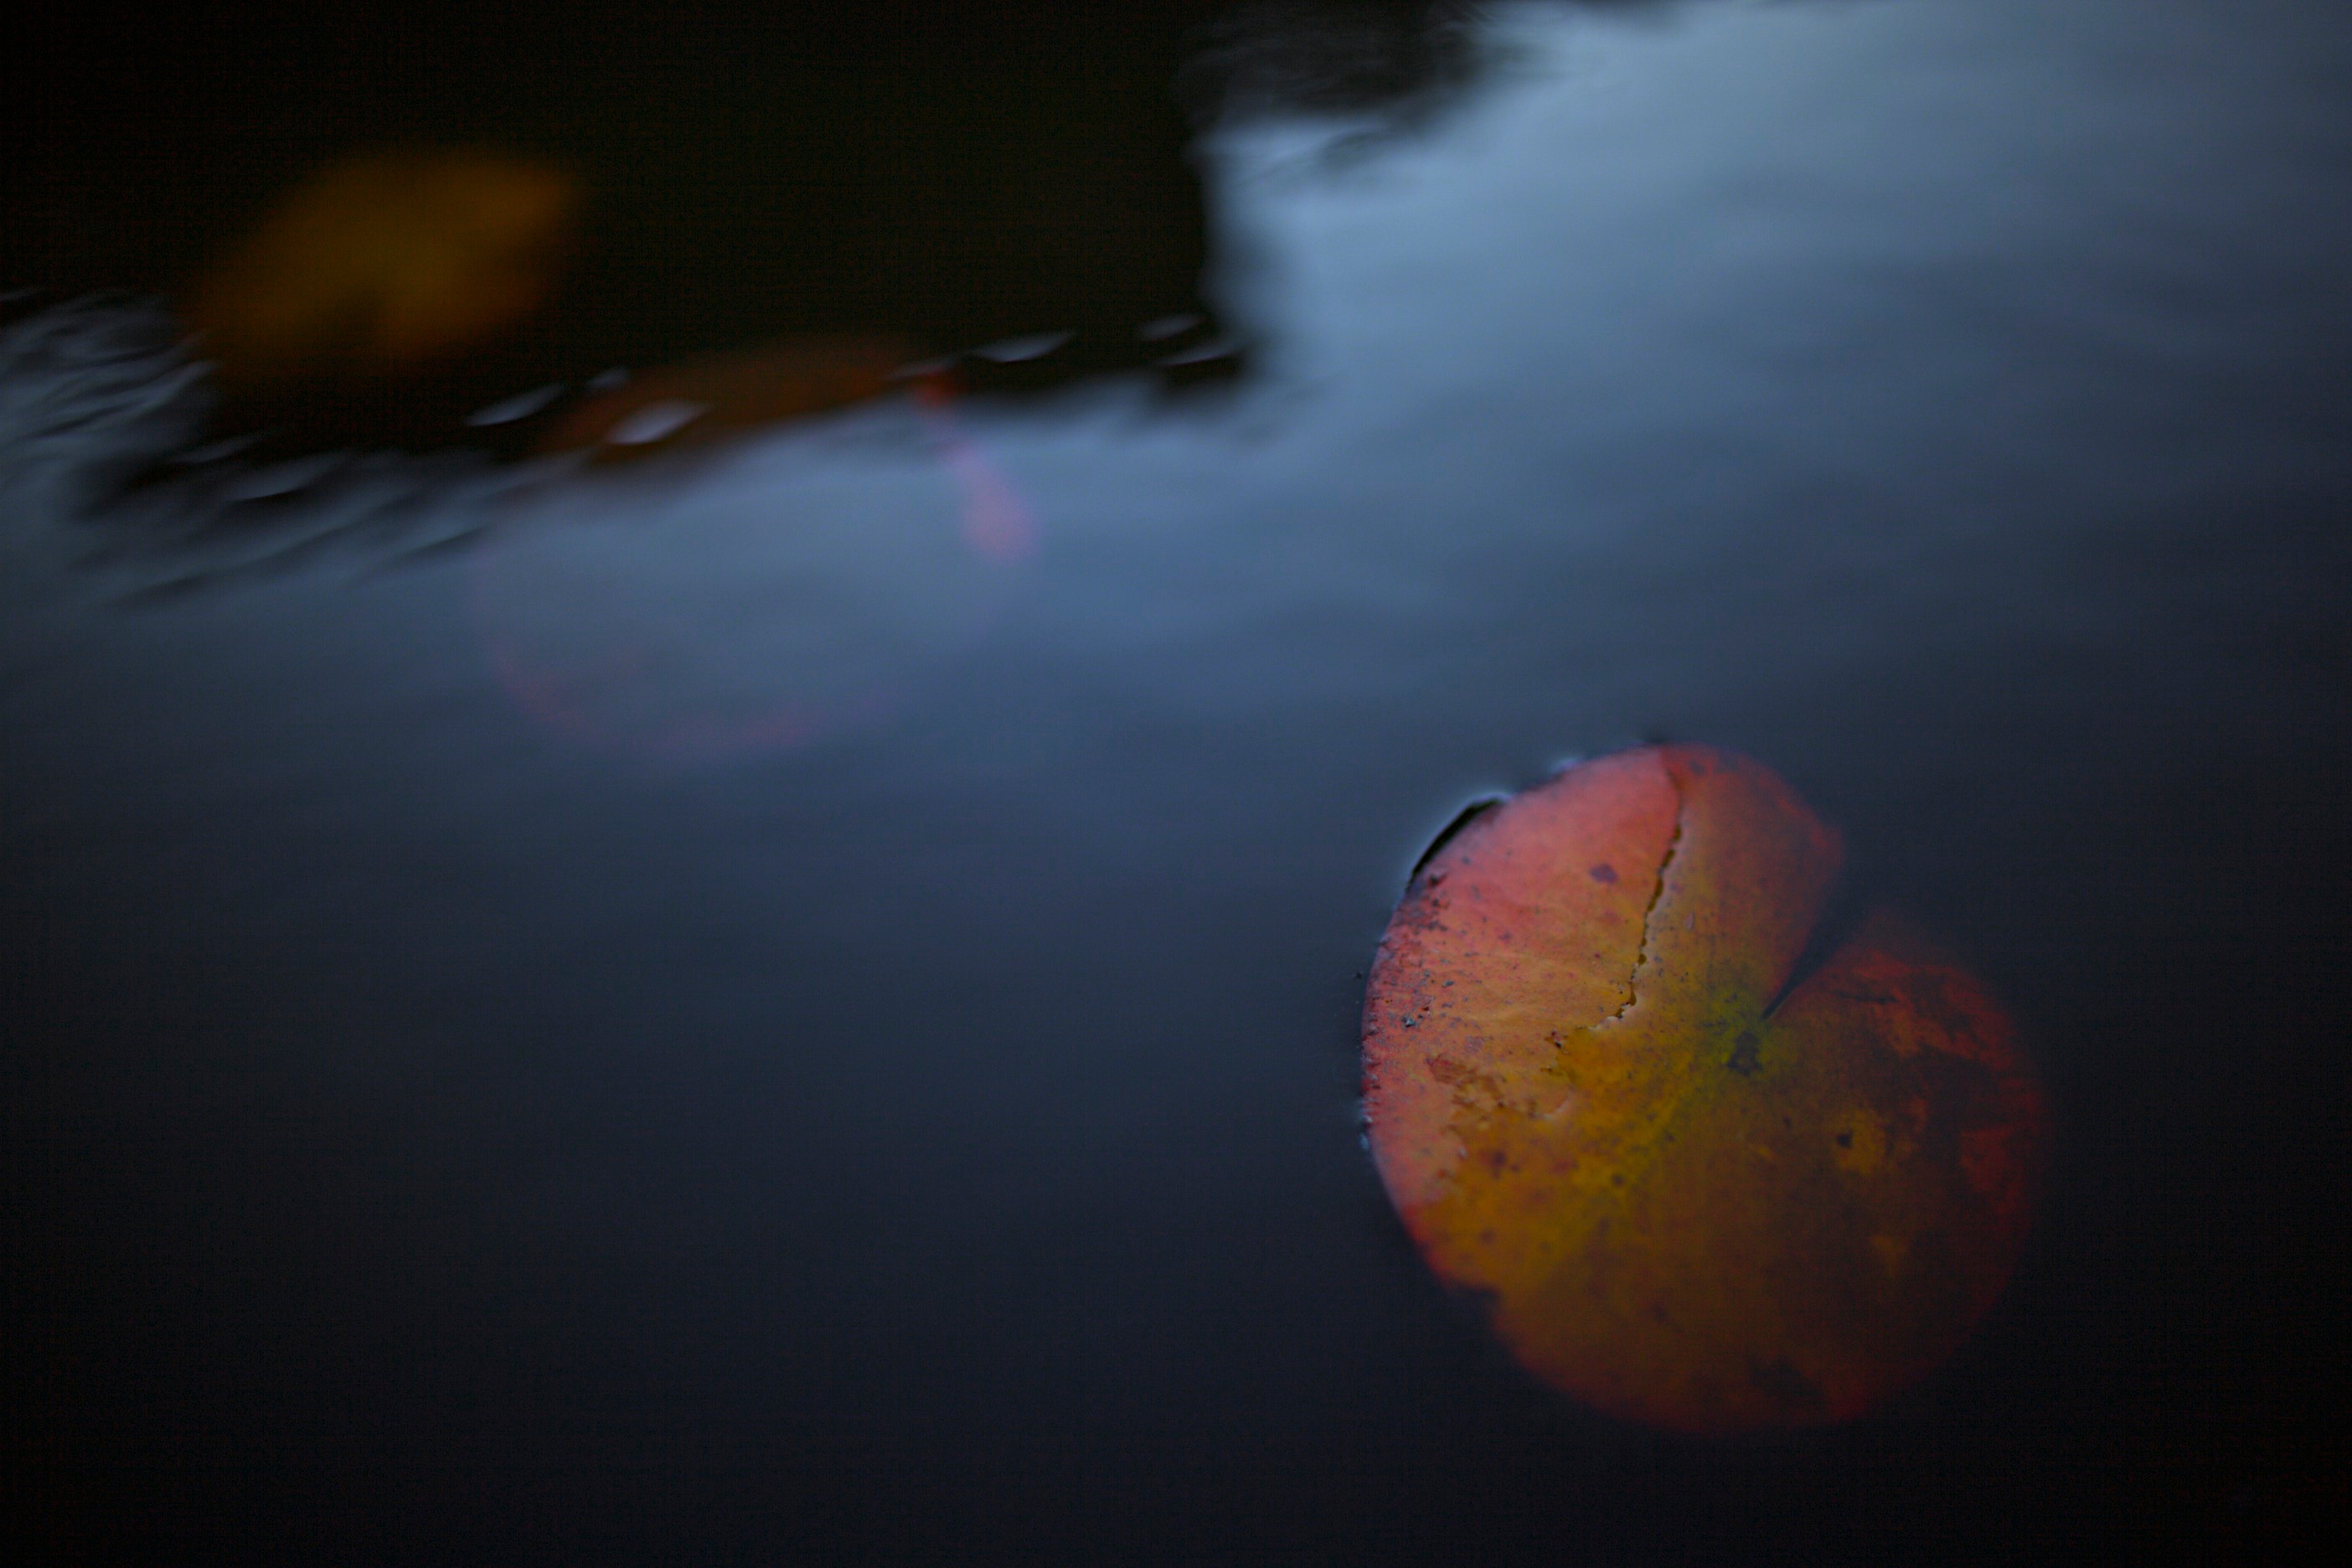
light, sunlight, leaf, flower, reflection, color, darkness, close up, eye, organ, macro photography, atmosphere of earth